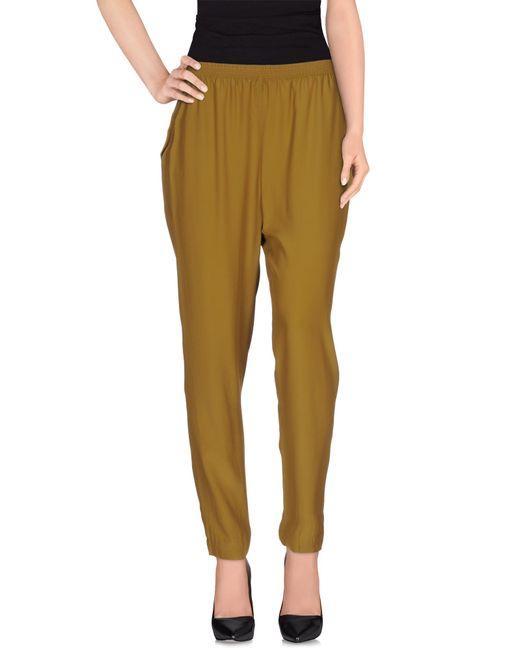
Senf Haselnuss Hose schön für Mädchen